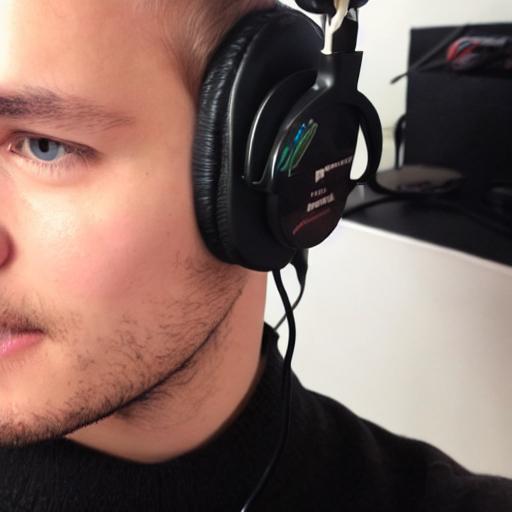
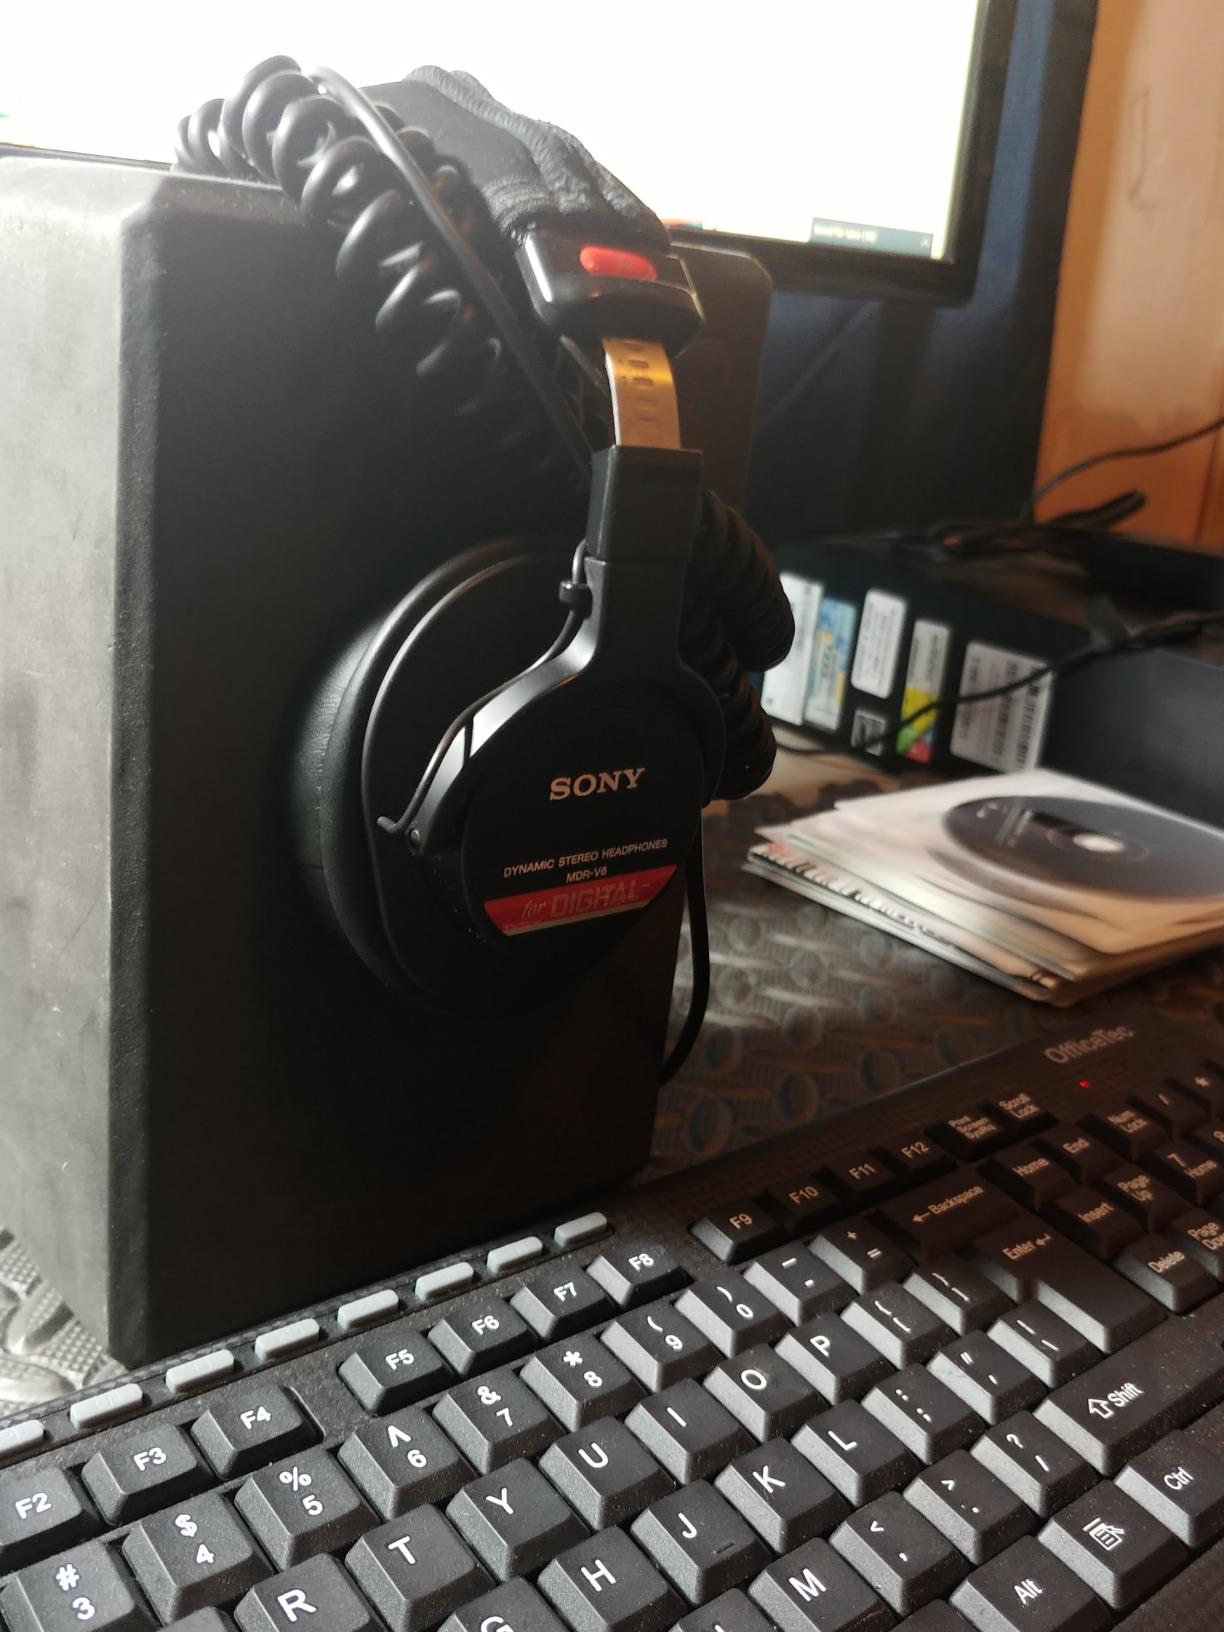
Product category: headphones
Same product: no